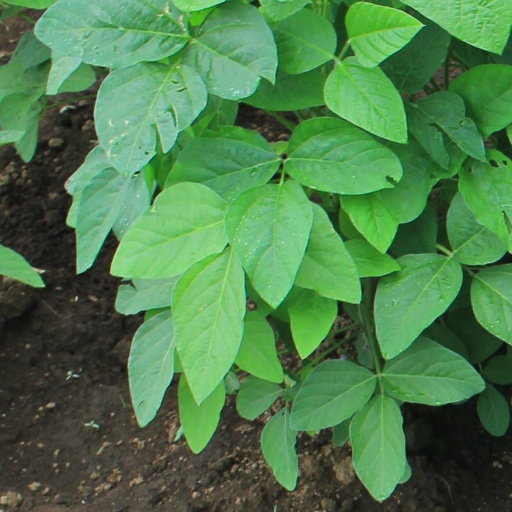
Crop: soybean